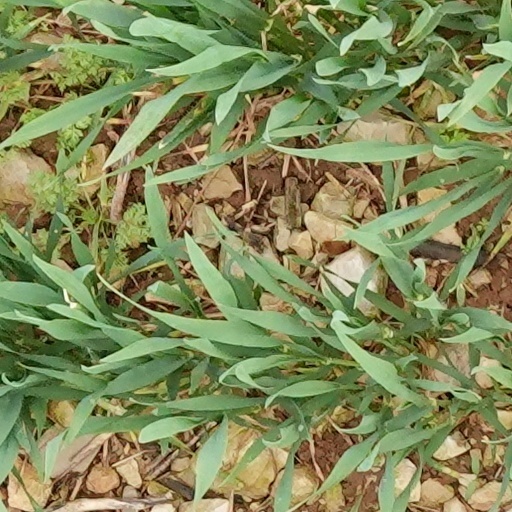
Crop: wheat